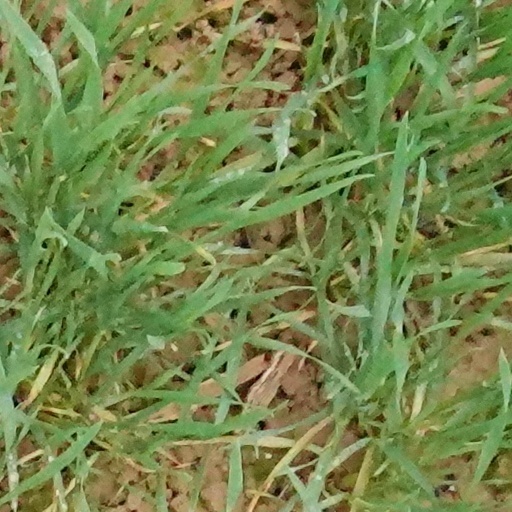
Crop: wheat